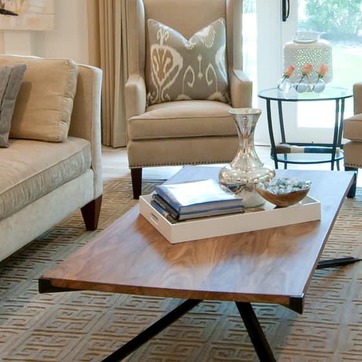
Material: paper